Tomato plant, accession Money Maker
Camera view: horizontal (90 deg, fisheye); turntable rotation: 30 degrees
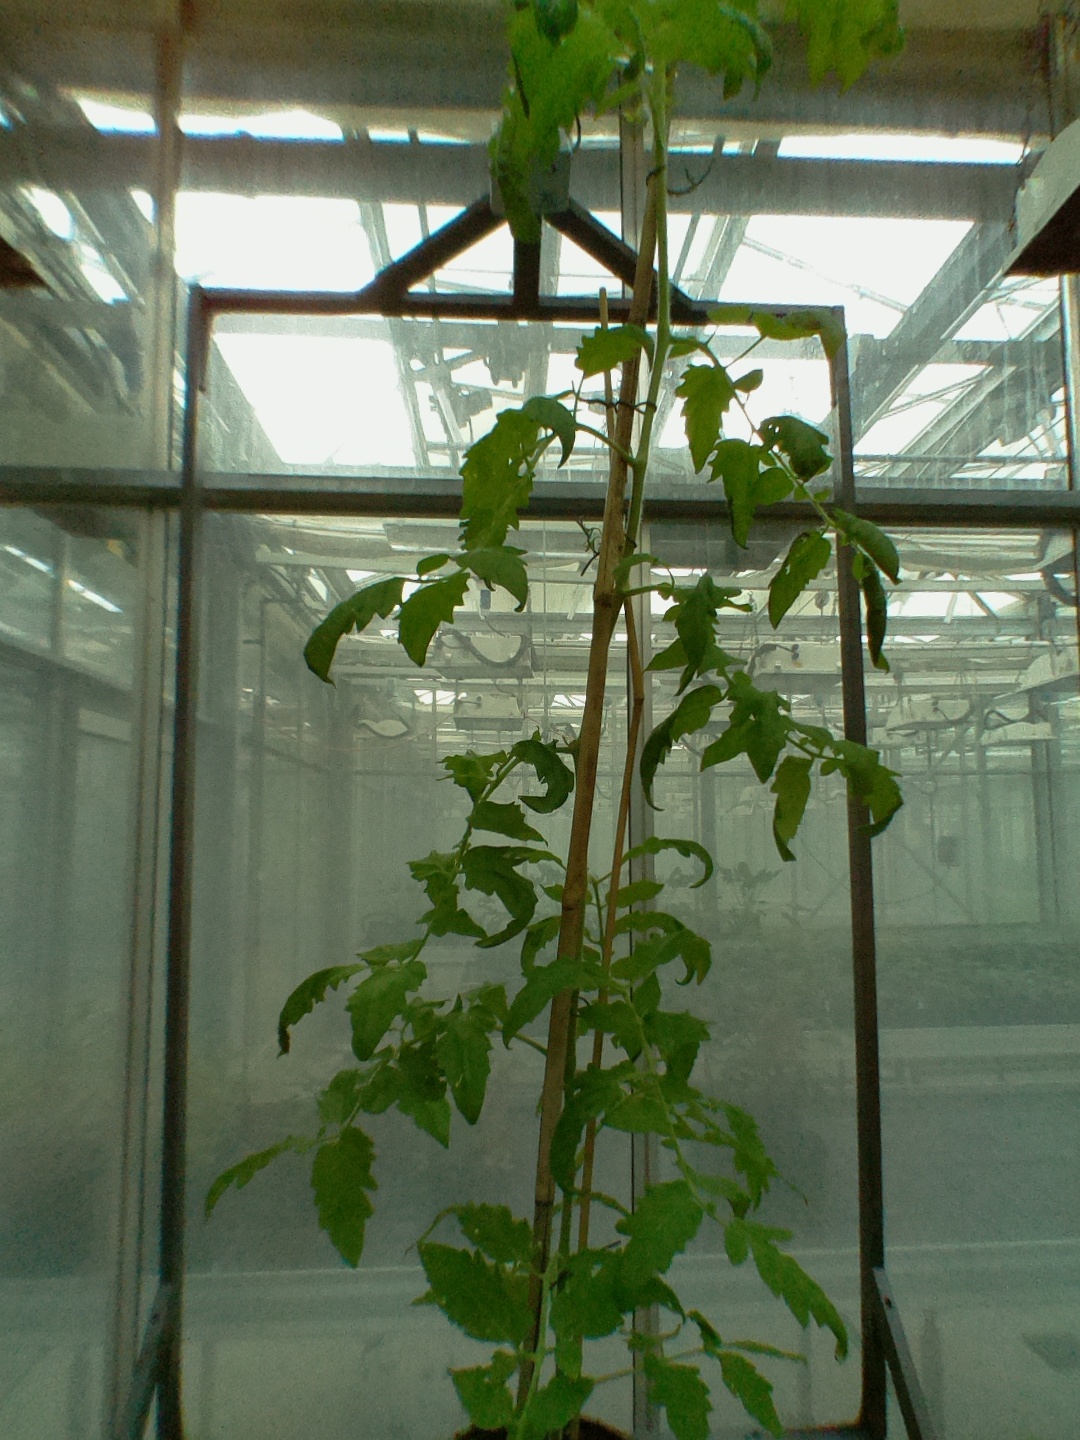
BBCH growth stage 63: 30%-40% of flowers open